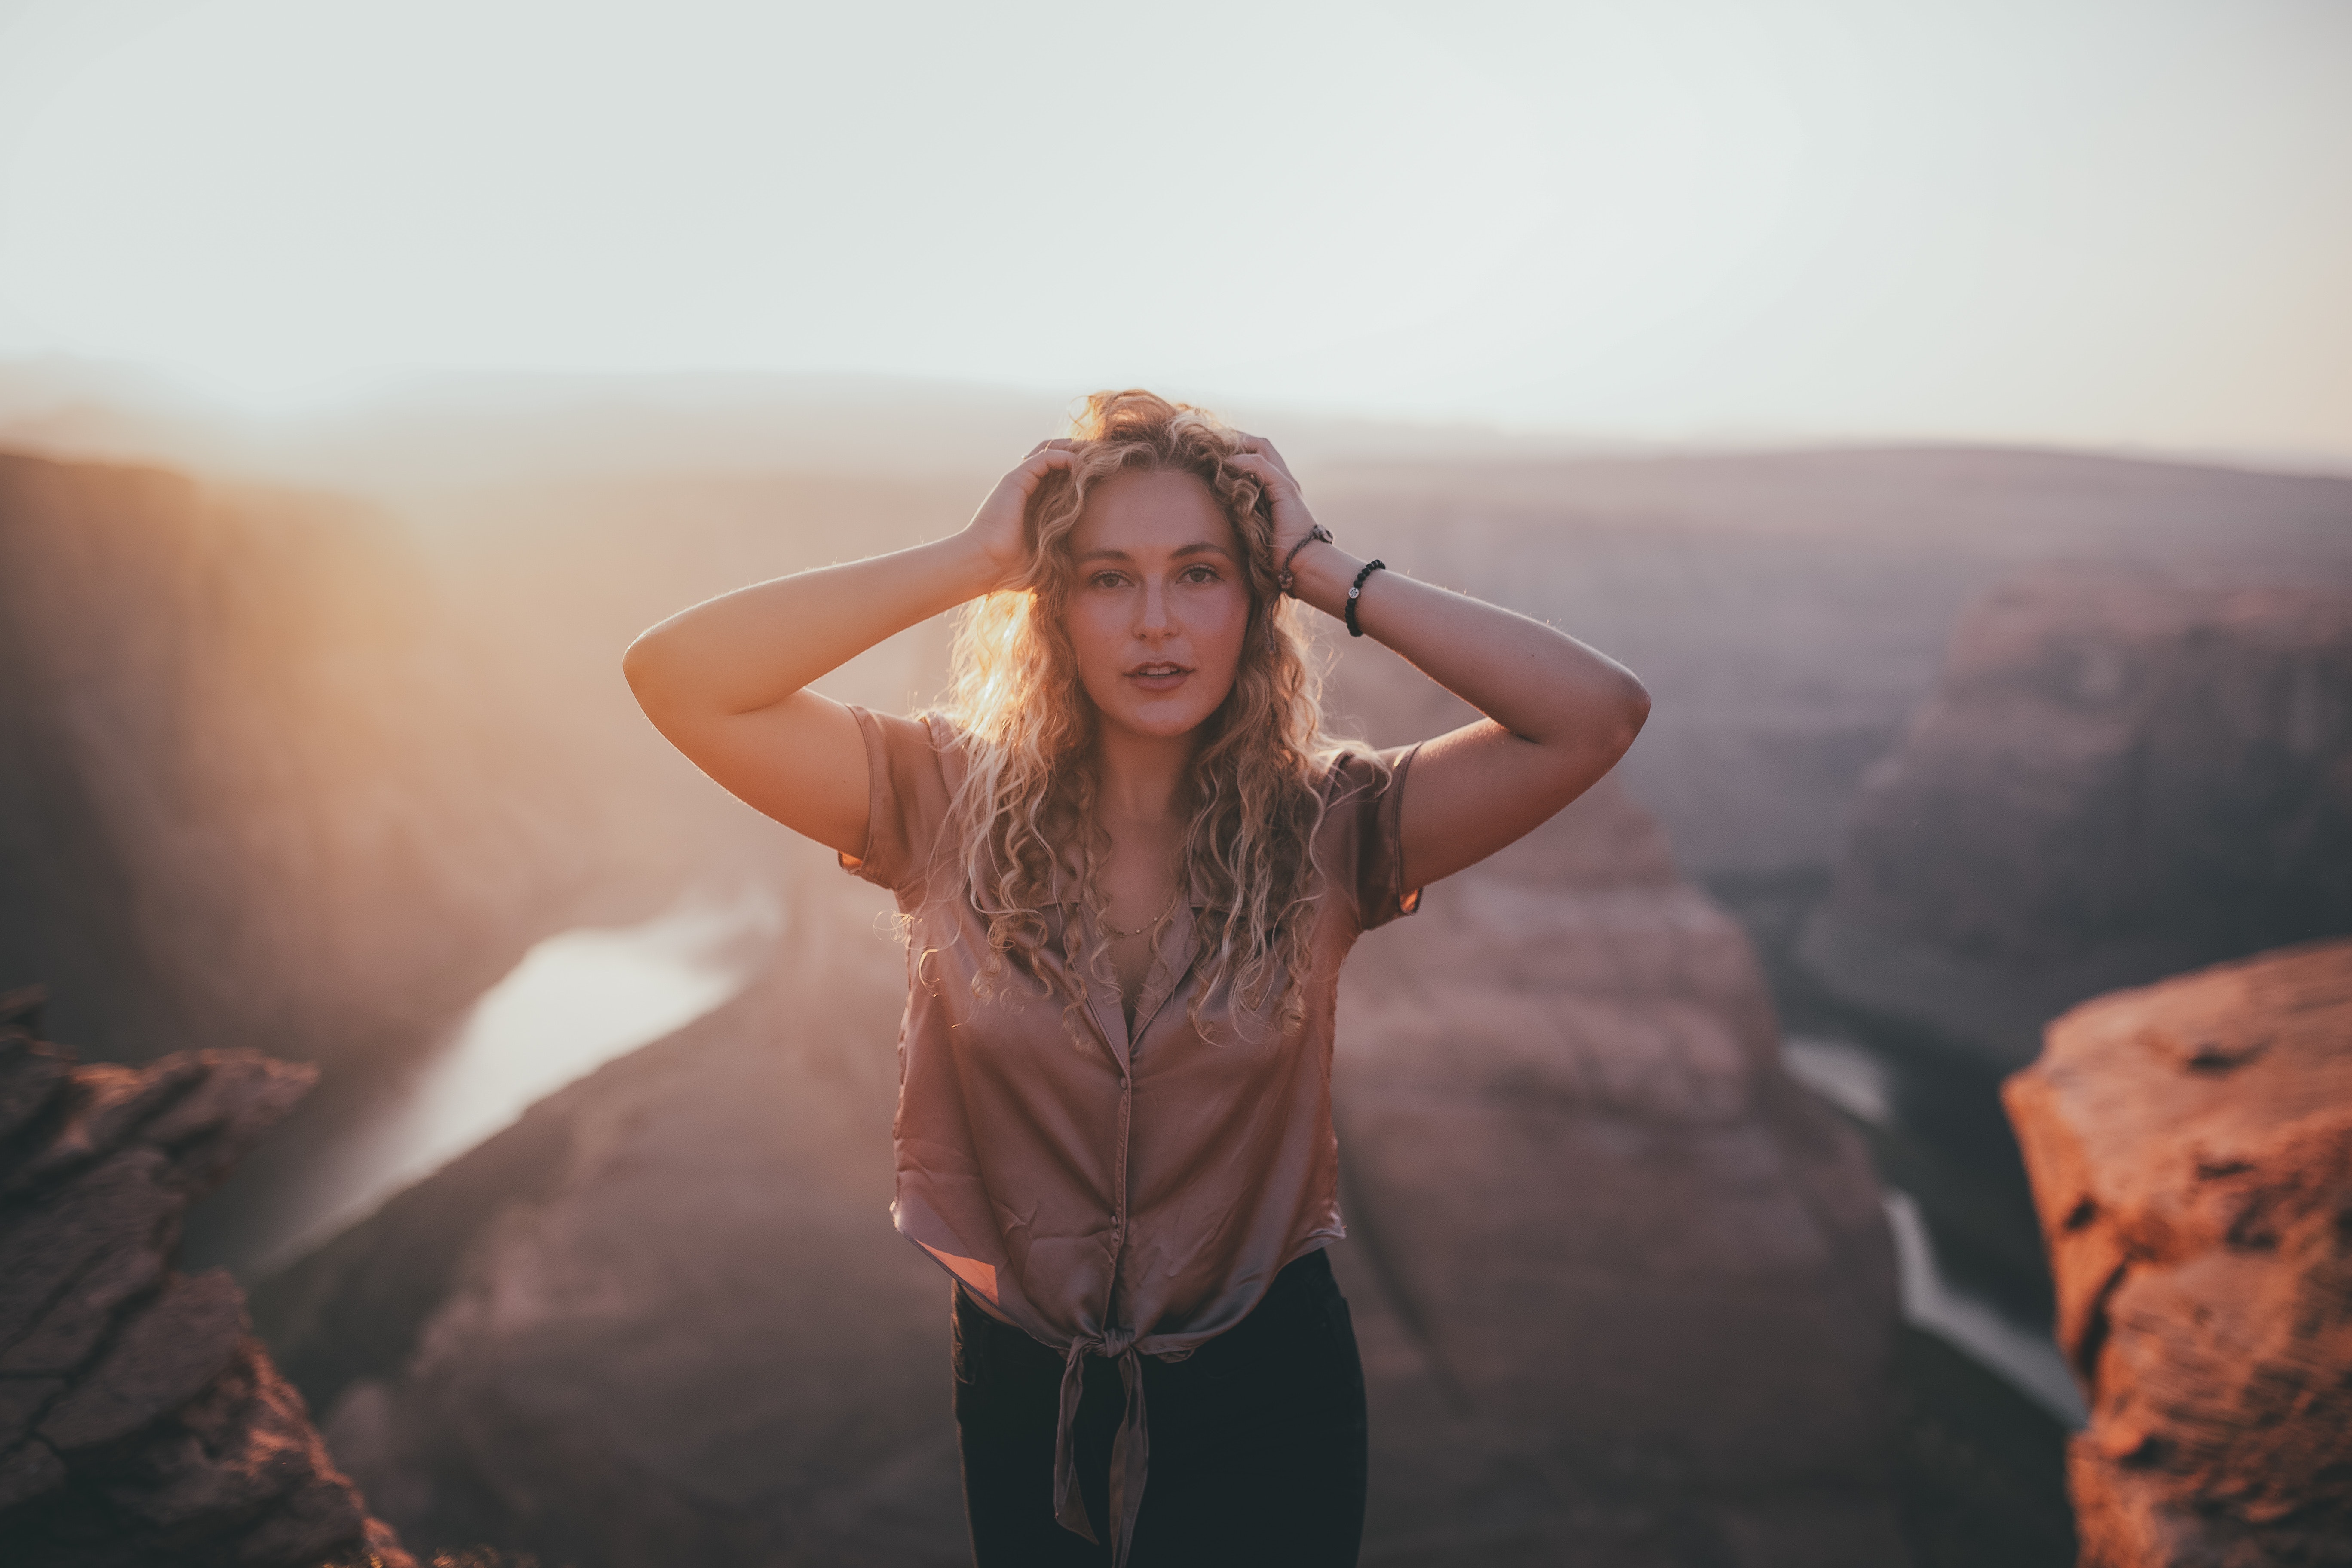
woman, sky, cloud, flash photography, People in nature, happy, sunlight, travel, landscape, mountainous landforms, sunrise, tree, eyewear, hill, lens flare, horizon, grass, forest, grassland, t shirt, fun, sitting, rock, backlighting, evening, leisure, tourism, mist, portrait photography, sunset, badlands, adventure, vacation, photo shoot, necklace